Lithuania Minor

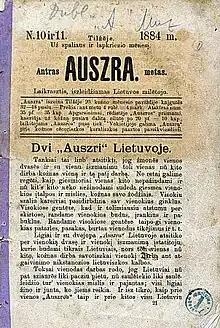
"Auszra" was printed in Tilsit

Originally it was thought that Prussian Lithuanians were autochthones to Prussia. The base for it was A. Bezzenberger's line of Prussian-Lithuanian language limit. The theory proposed that Nadruvians and Scalovians were western Lithuanians and the ancestors of Lietuvininks. It was prevalent until 1919.